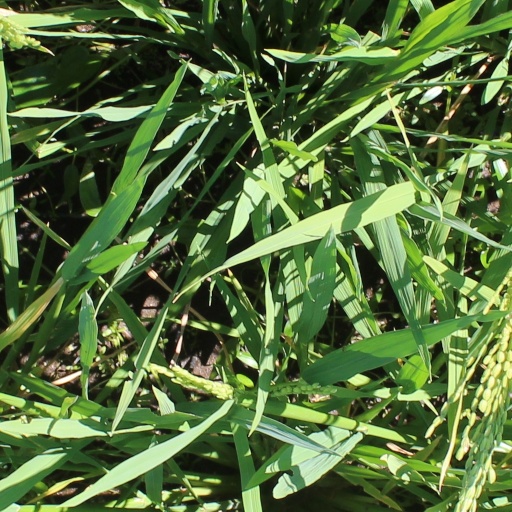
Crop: rice